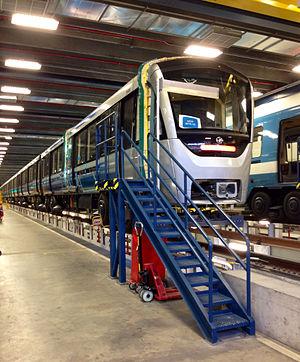
Le métro de Montréal est un réseau de transport en commun qui dessert l'île de Montréal ainsi que les villes québécoises de Laval et de Longueuil, au Canada. Métro sur pneumatiques entièrement souterrain, il est géré par la Société de transport de Montréal, organe de l'agglomération de Montréal.
Le MPM-10 ou Azur est un matériel roulant sur pneumatiques du métro de Montréal. Destiné à remplacer le MR-63, mis en service en 1966, il est commandé en 2008 par la Société de transport de Montréal à un consortium formé de Bombardier Transport et Alstom. La première rame a commencé à rouler dans le réseau le dimanche 7 février 2016.